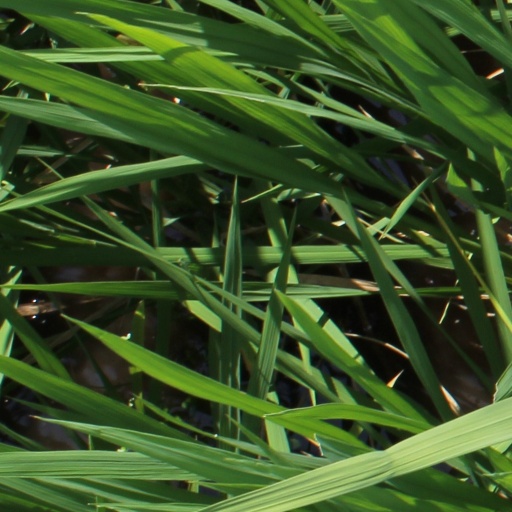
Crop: rice